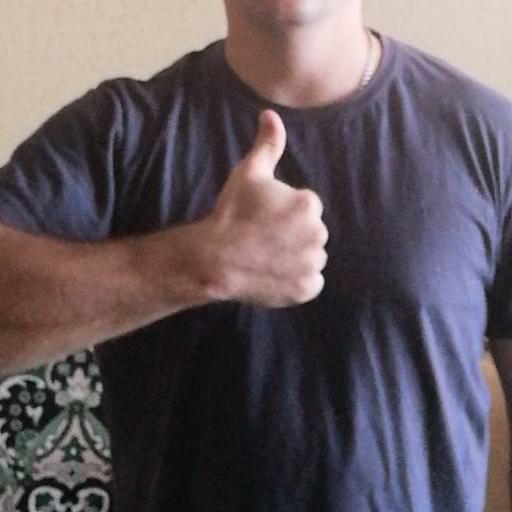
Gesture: like